Russ Rose

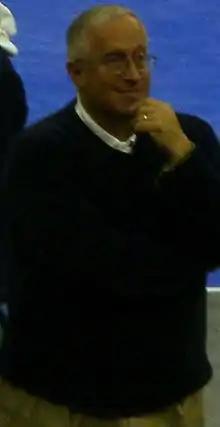
Rose at the 2008 NCAA Final Four

Russell David Rose (born November 29, 1953) is an American former volleyball coach who was the women's volleyball coach at Penn State University from 1979 to 2021. His lifetime head coaching record is 1330–229, which ranks first in NCAA Division I history. He has the most wins and highest winning percentage of any Penn State intercollegiate athletic coach in Penn State history.